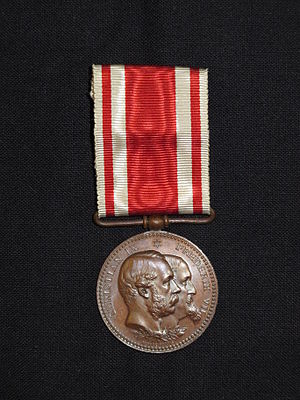
Erindringsmedaljen for Krigen 1848-50 og Krigen 1864
Erindringsmedalje for Krigen 1848-50 og 1864. Forside.
Erindringsmedalje for krigsdeltagelse i krigen 1848-50 og 1864.
Erindringsmedaljen for Krigen 1848-50 og 1864 er en medalje, man kunne ansøge om at få tildelt, hvis man enten i hæren eller i søværnet havde deltaget i felttogene 1848-50 og 1864 – det vil sige både 1. Slesvigske krig og 2. Slesvigske krig, 1. Slesvigske krig bliver også kaldt Treårskrigen. Medaljen blev stiftet af Christian 9. den 10. juni 1875 og blev administreret af Krigsministeriet. Krigsministeriets notater indikerede, at der var 2.100 berettiget til medaljen, foruden de 800 ansøgninger Marineministeriet havde registreret.